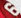
Number: 6